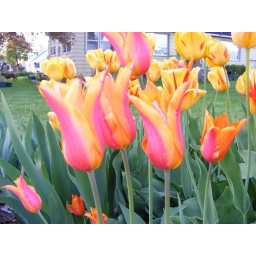
orange winecups in yellow bed